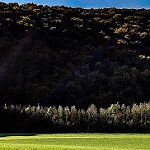
Label: forest